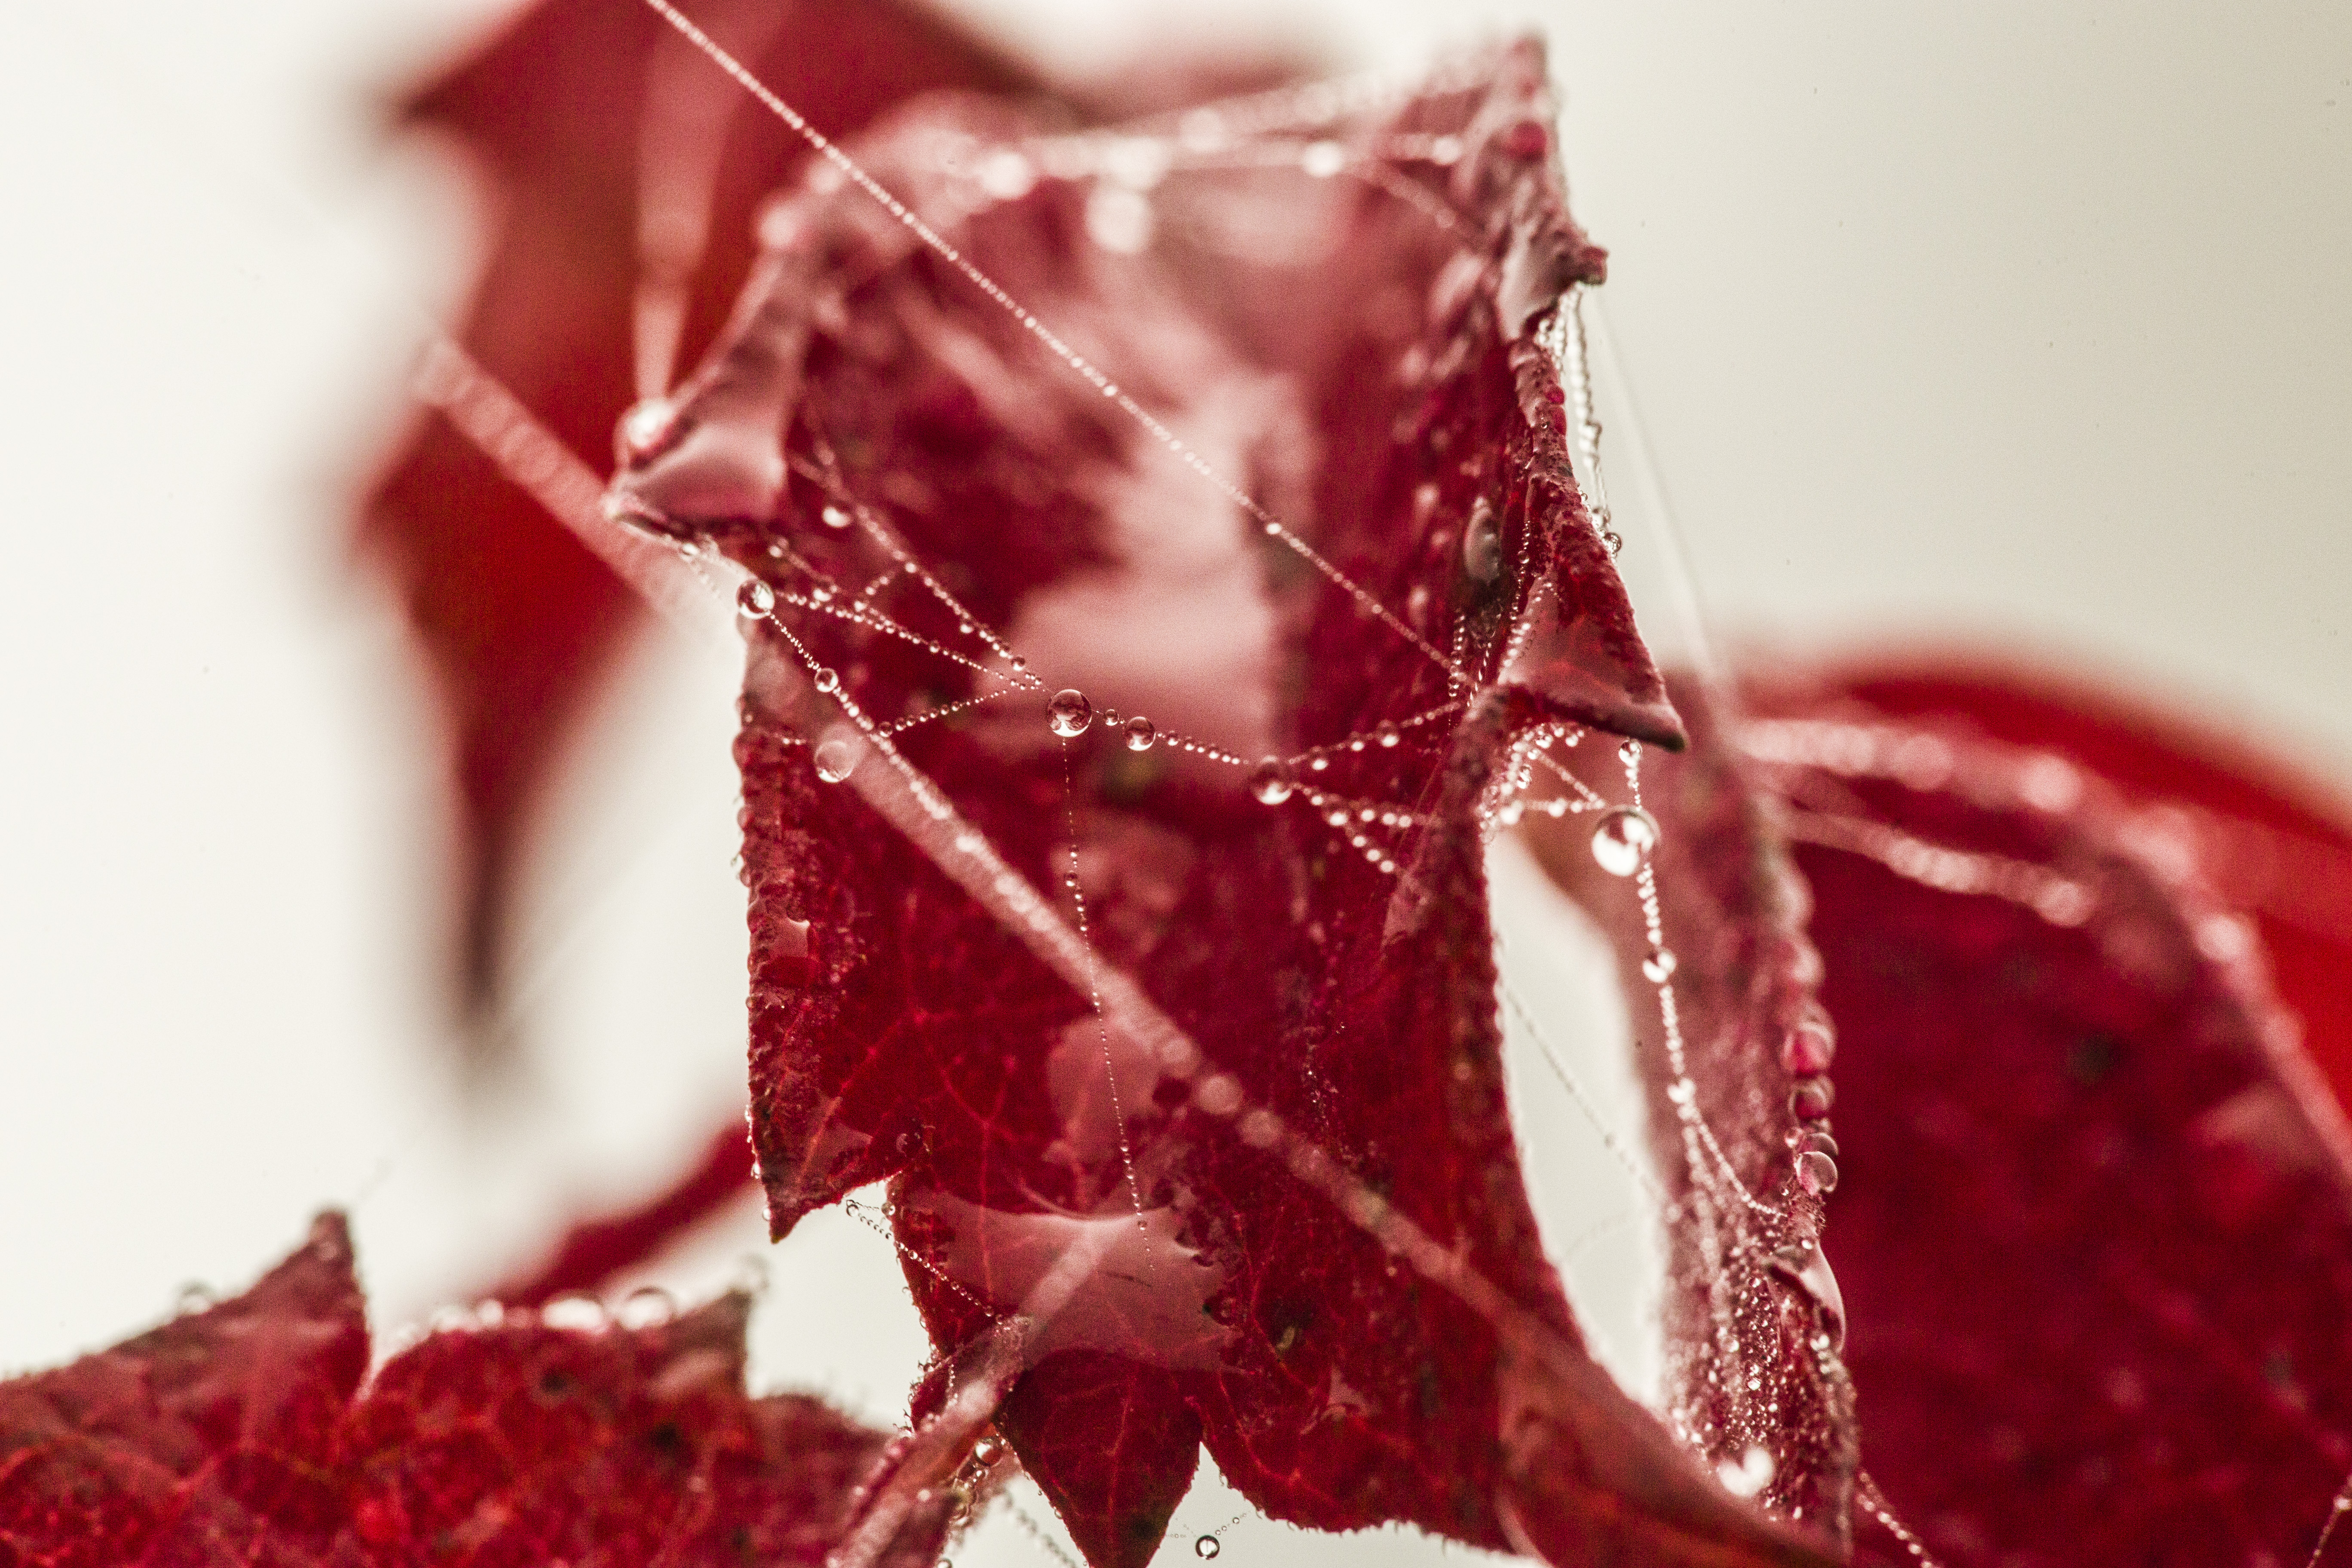
red, weather, fall, leaf, blister, rain, morning, water, macro photography, close up, plant, photography, stock photography, carmine, flower, drop, still life photography